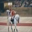
Label: horse